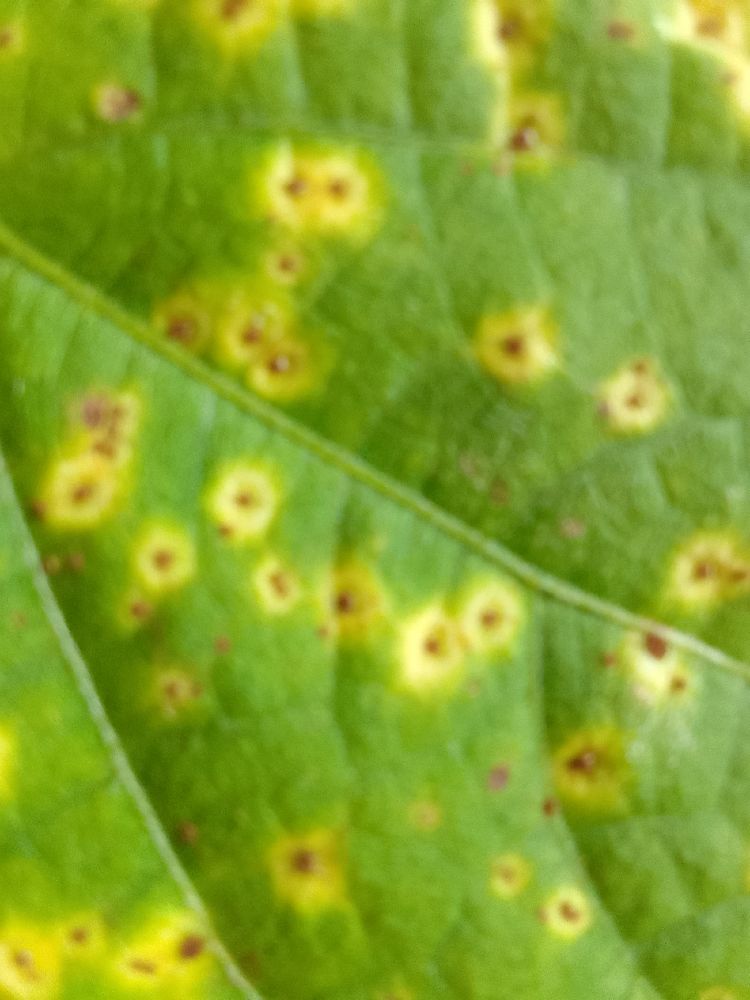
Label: rust